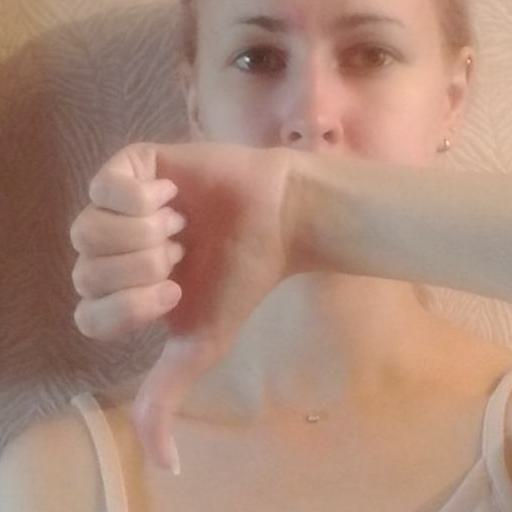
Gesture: dislike